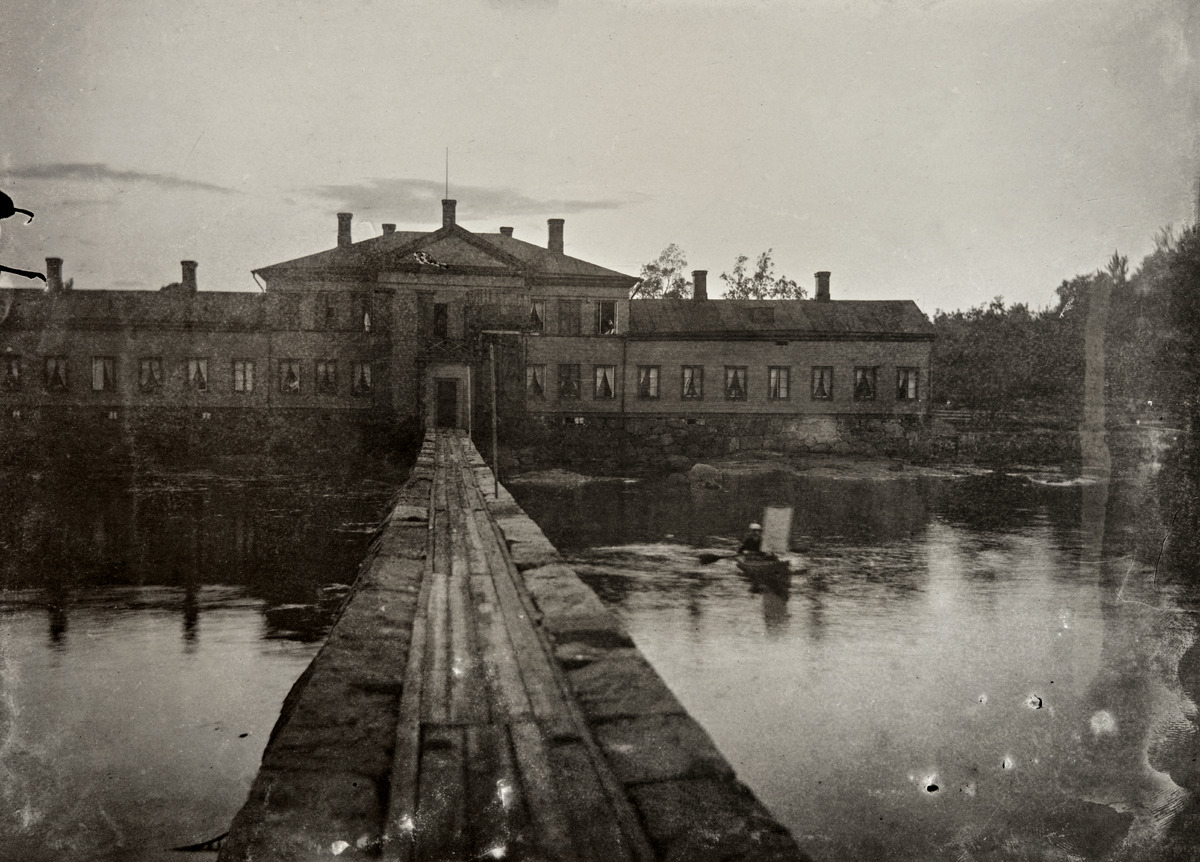
Kaivopuisto, Ullanlinnan kylpylaitos
sisällön kuvaus: Kaivopuisto, Ullanlinnan kylpylaitos. Kivilaiturin oikealla puolella meloo ylioppilas purjeella varustettua kajakkia. mustavalkoinen
Ajankohta: kuvausaika 1870 - 1890 n.
Paikka: Suomi, Uusimaa, Helsinki, Kaivopuisto Helsinki, Kaivopuisto
Aiheet: kylpylät, viheralueet, puistot, rakennukset, puurakennukset, vesistöt, meret, laiturit, rannat, aidat, peseytymistilat, puhtaus, siisteys, hygienia